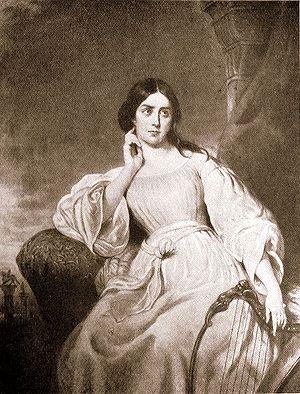
L’ancien pavillon Malibran était un pavillon de campagne que le violoniste Charles-Auguste de Bériot a fait construire en 1833. Il voulait s’y installer avec sa compagne, la célèbre cantatrice Maria Garcia Malibran. Après la mort de Maria Malibran en 1836, le pavillon est acquis en 1849 par la commune d'Ixelles, qui transforme la partie avant du jardin en une place qui s’appelle aujourd’hui la place Fernand Cocq. Au moment de sa construction, l'édifice bâti sur plan rectangulaire était d'une très grande sobriété. Le pavillon actuel est le résultat de transformations de la seconde moitié du XIXᵉ siècle et du début du XXᵉ siècle notamment l'ajout de l'actuelle salle des pas perdus à l'emplacement du perron qui était situé à l'arrière du pavillon. Les travées de cette salle sont marquées à l'extérieur par une légère saillie, la construction de la grande aile adossée à l'arrière du pavillon, la fermeture du porche, l'ajout de l'escalier et enfin celui de plusieurs éléments en façade tels que les balustrades, les encadrements des baies et la décoration de la partie centrale du côté de la place Fernand Cocq.